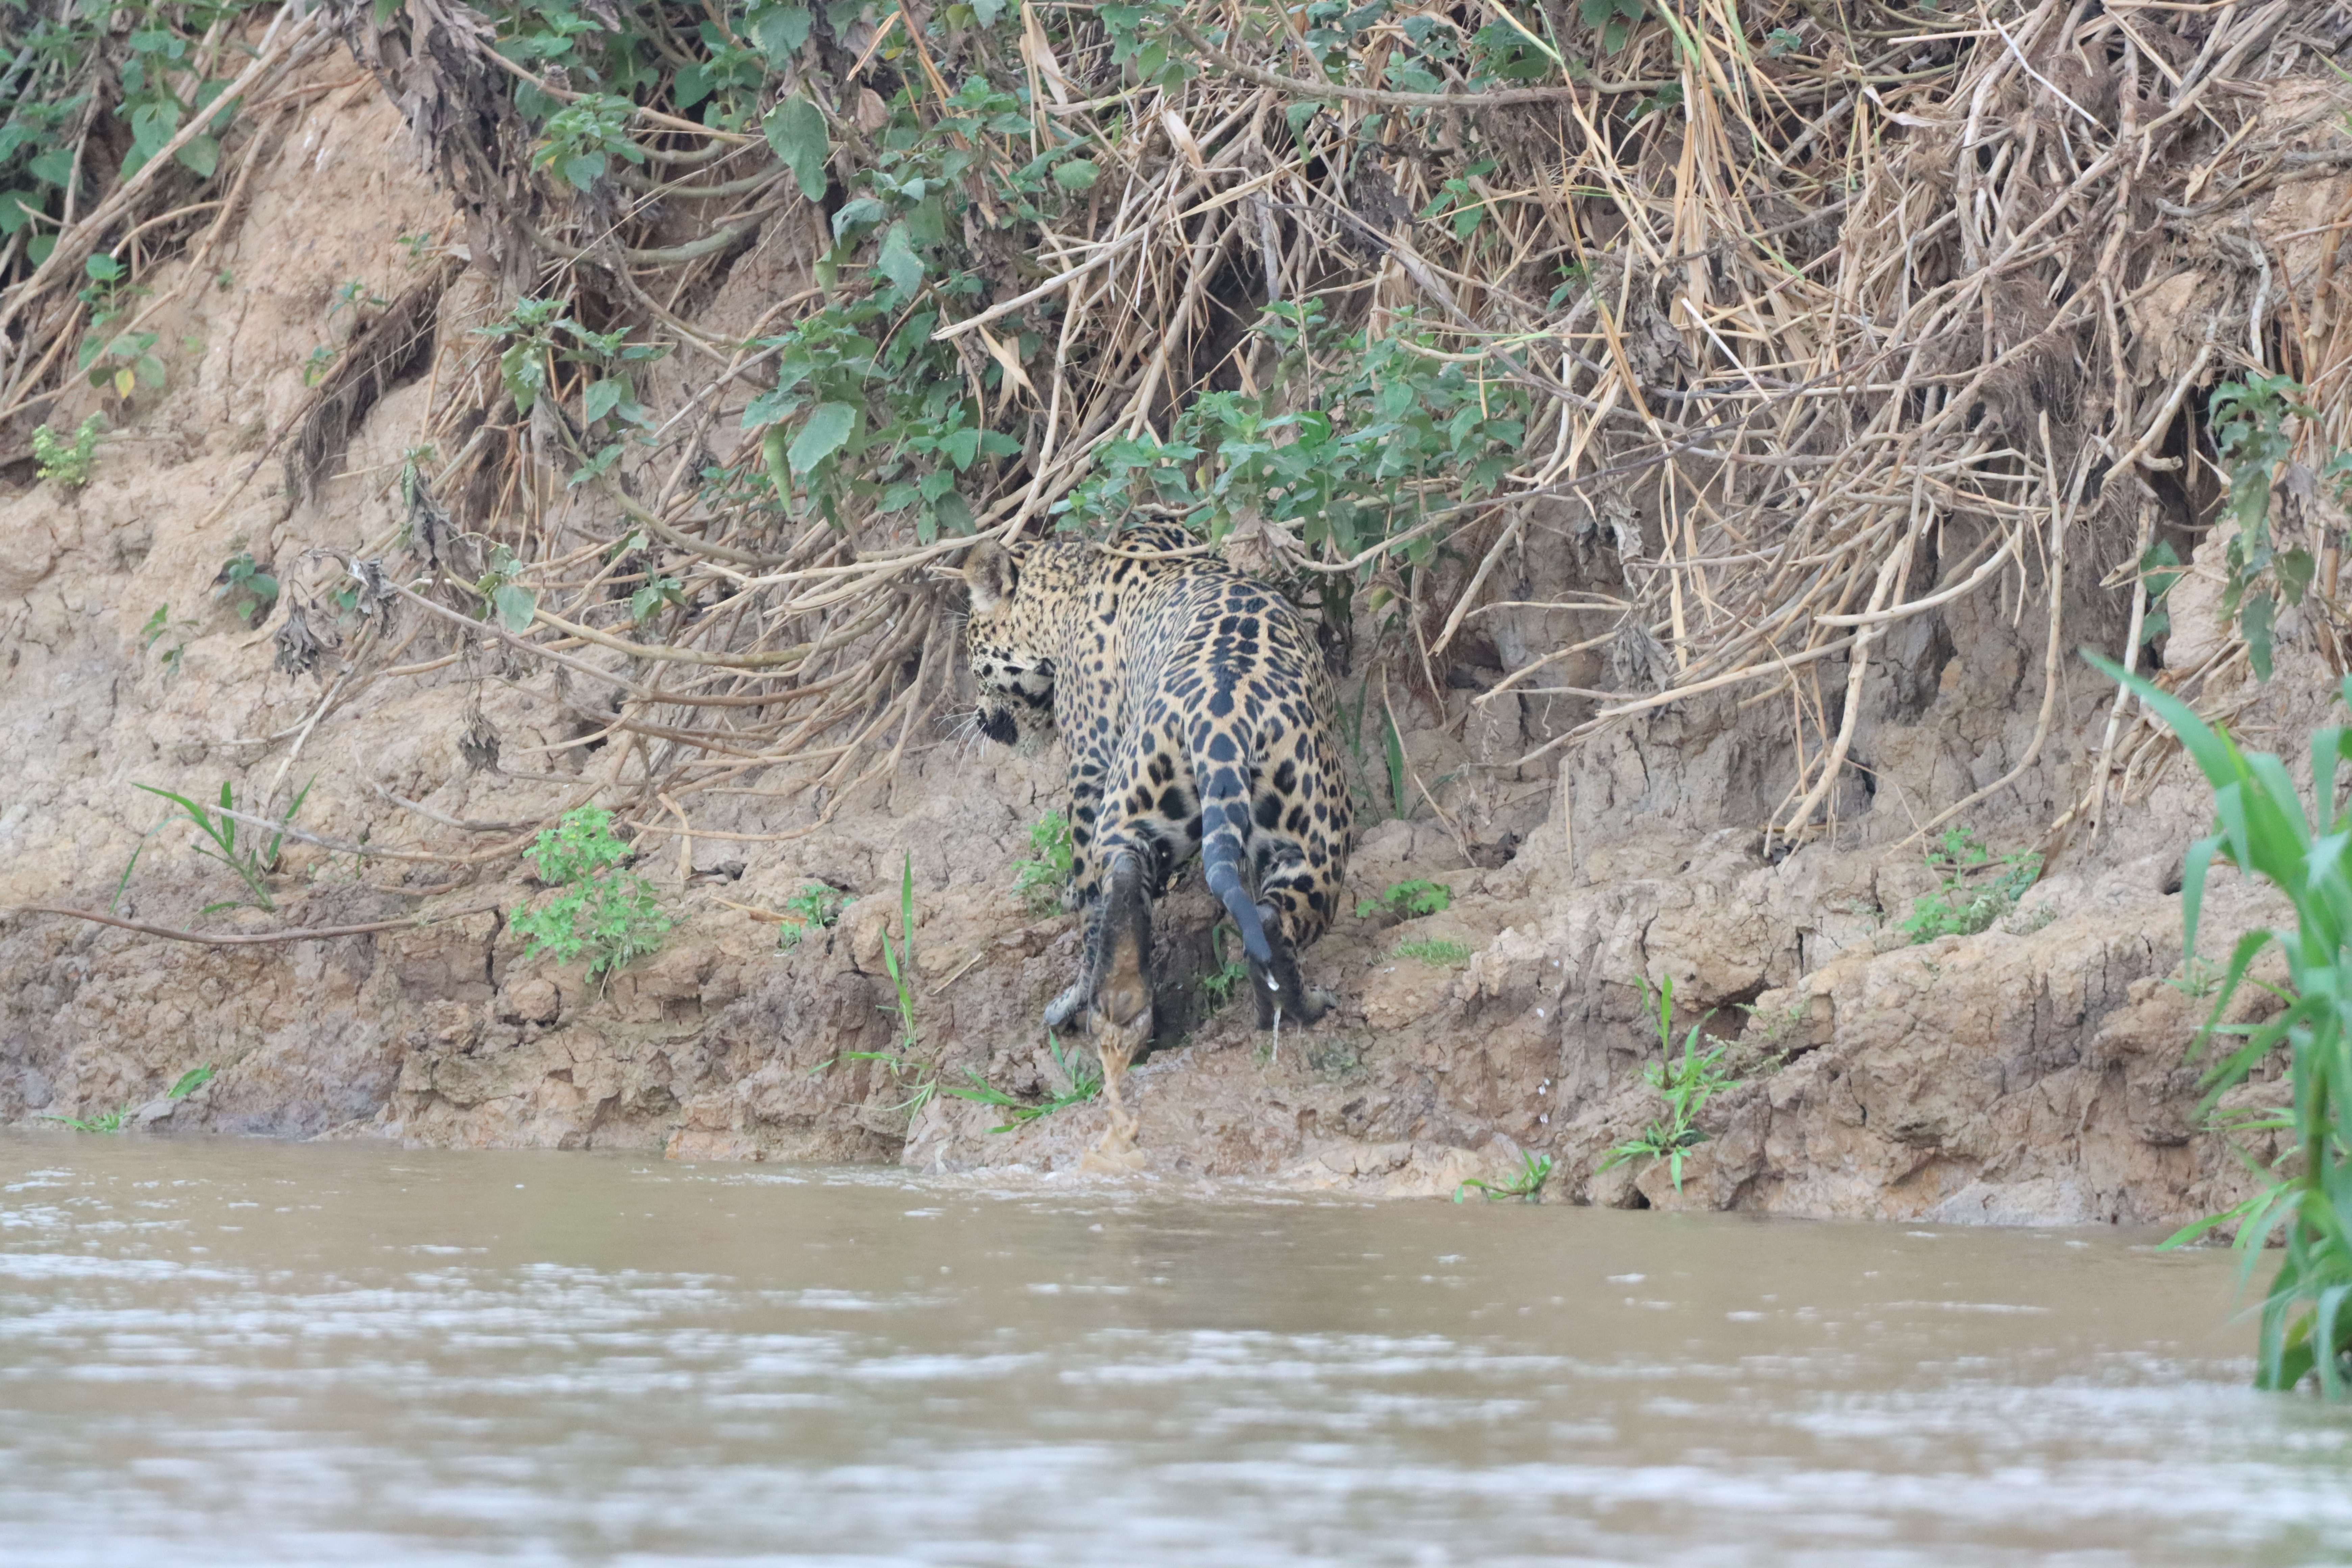
Jaguar: Ipepo